Eta Geminorum

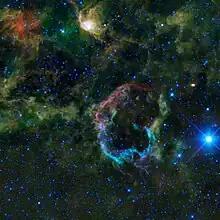
η Gem is the bright star lying just outside the supernova remnant IC 443 (WISE infrared image)

η Geminorum is a triple system, with the luminous class M star having a close companion known only from radial velocity variations, and a more distant companion resolved visually.